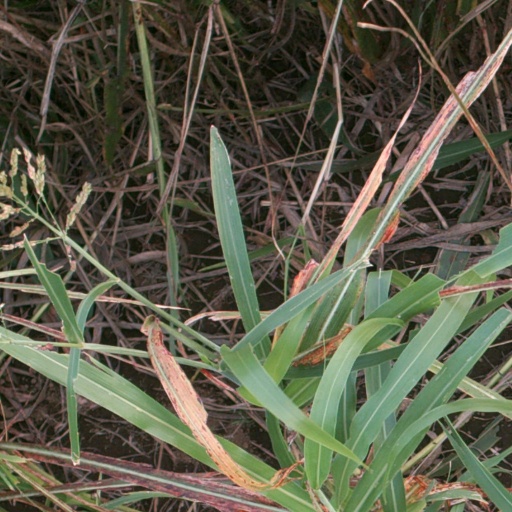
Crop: sorghum